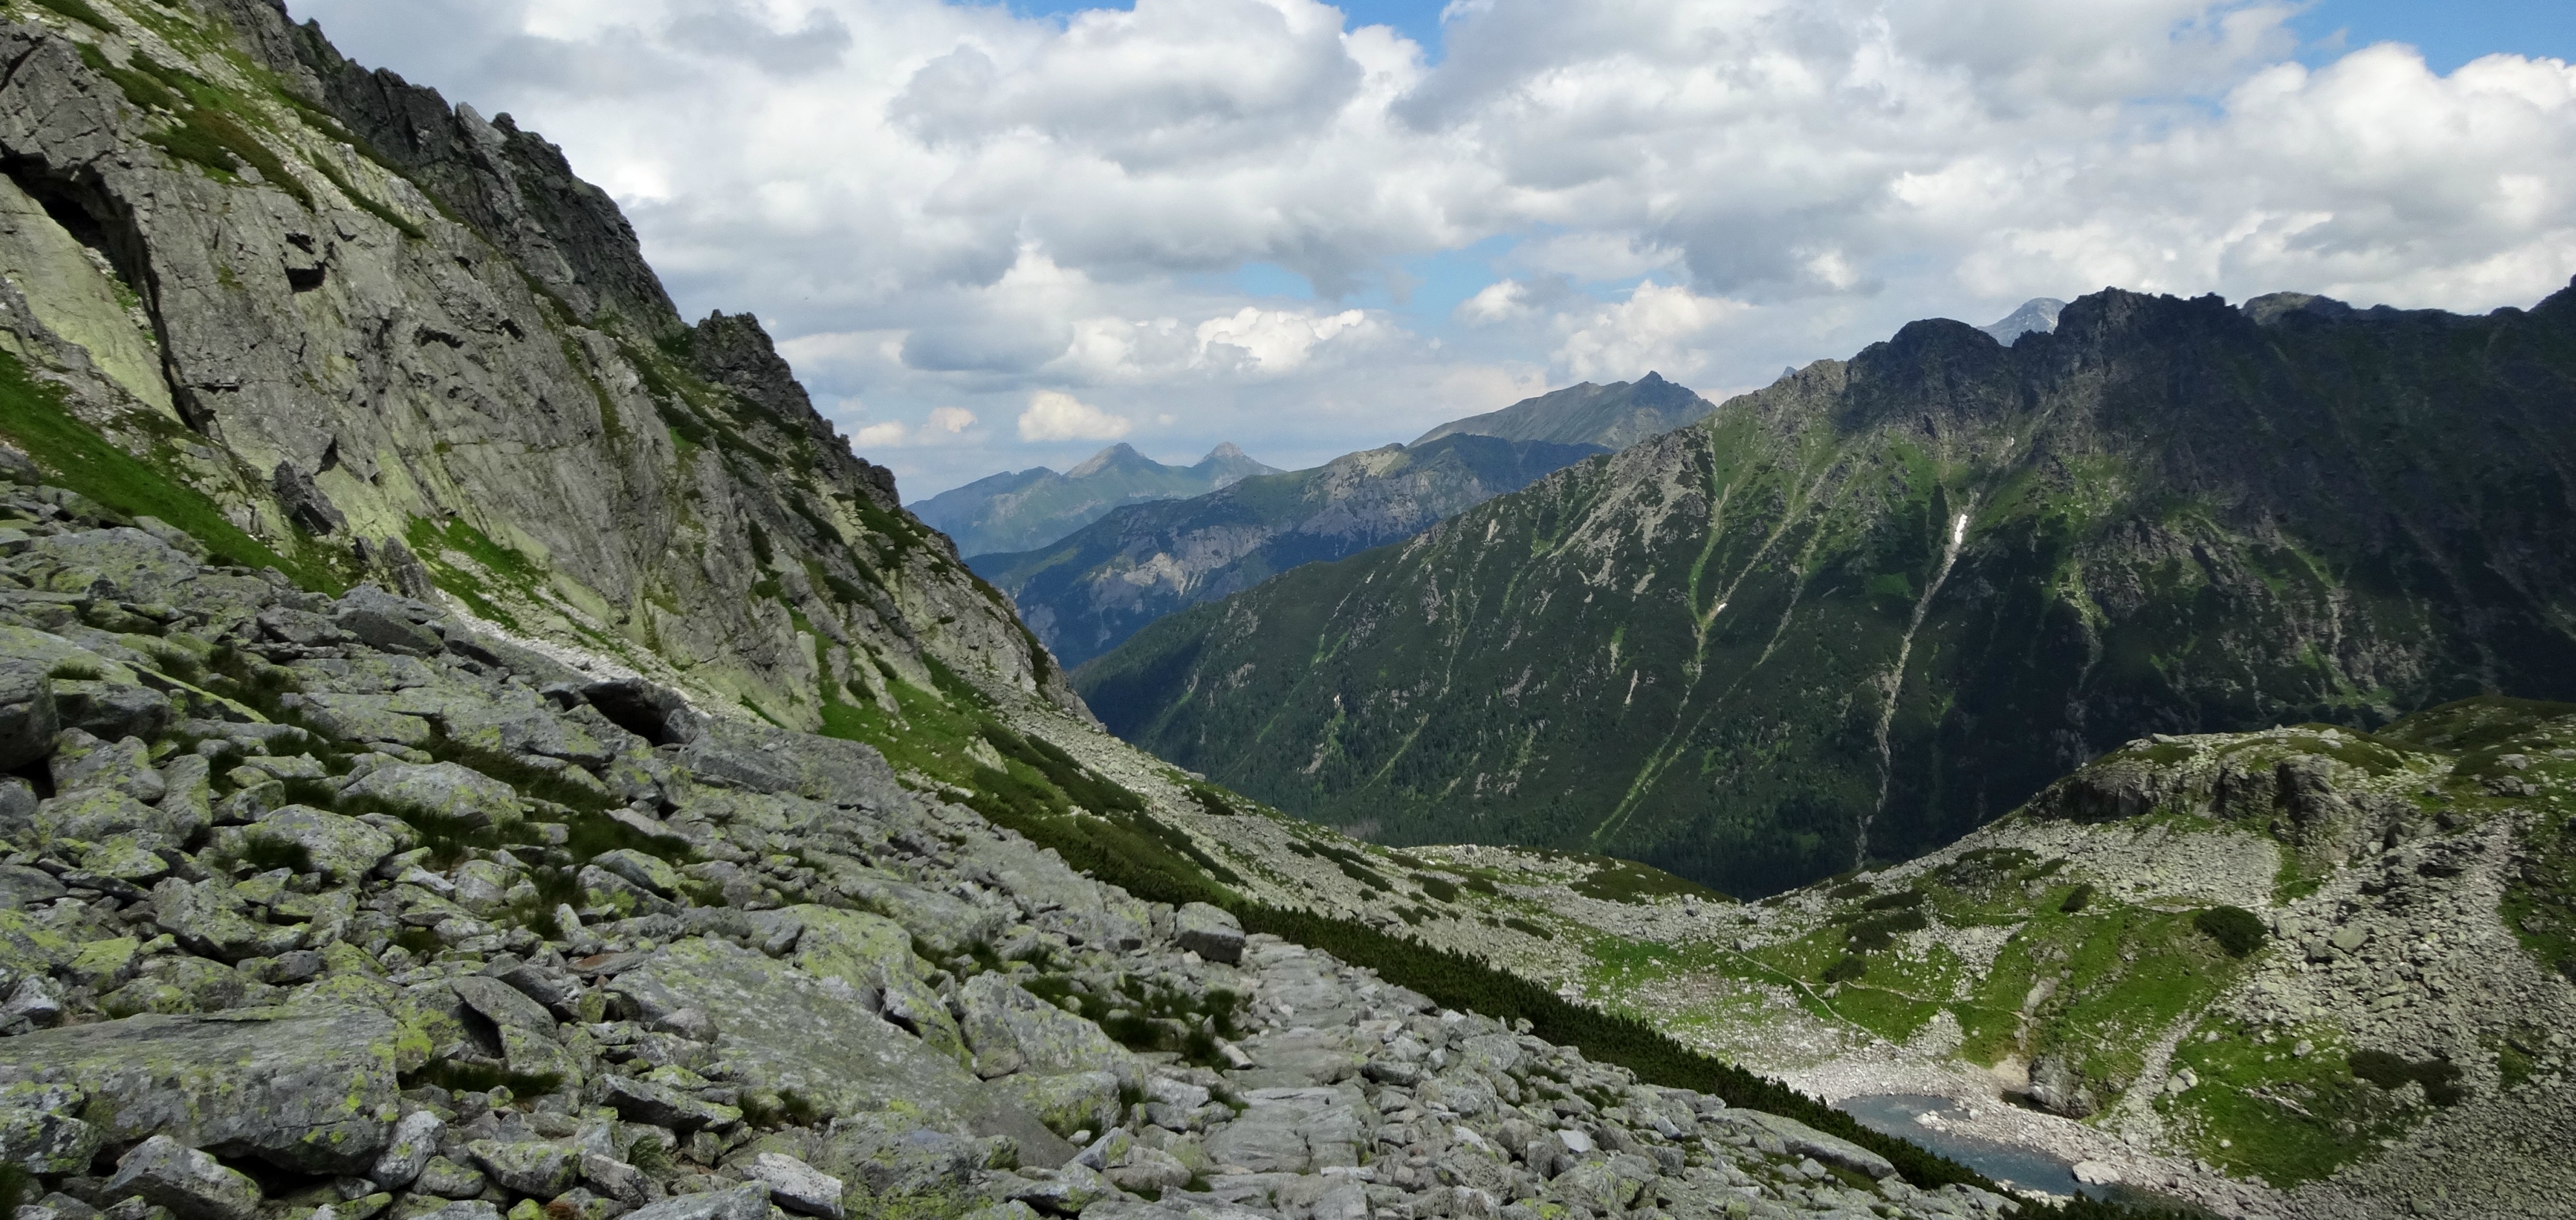
landscape, wilderness, walking, mountain, trail, adventure, valley, mountain range, terrain, ridge, geology, mountains, alps, ravine, plateau, fell, cirque, tatry, moraine, landform, the high tatras, mountain pass, geographical feature, mountainous landforms